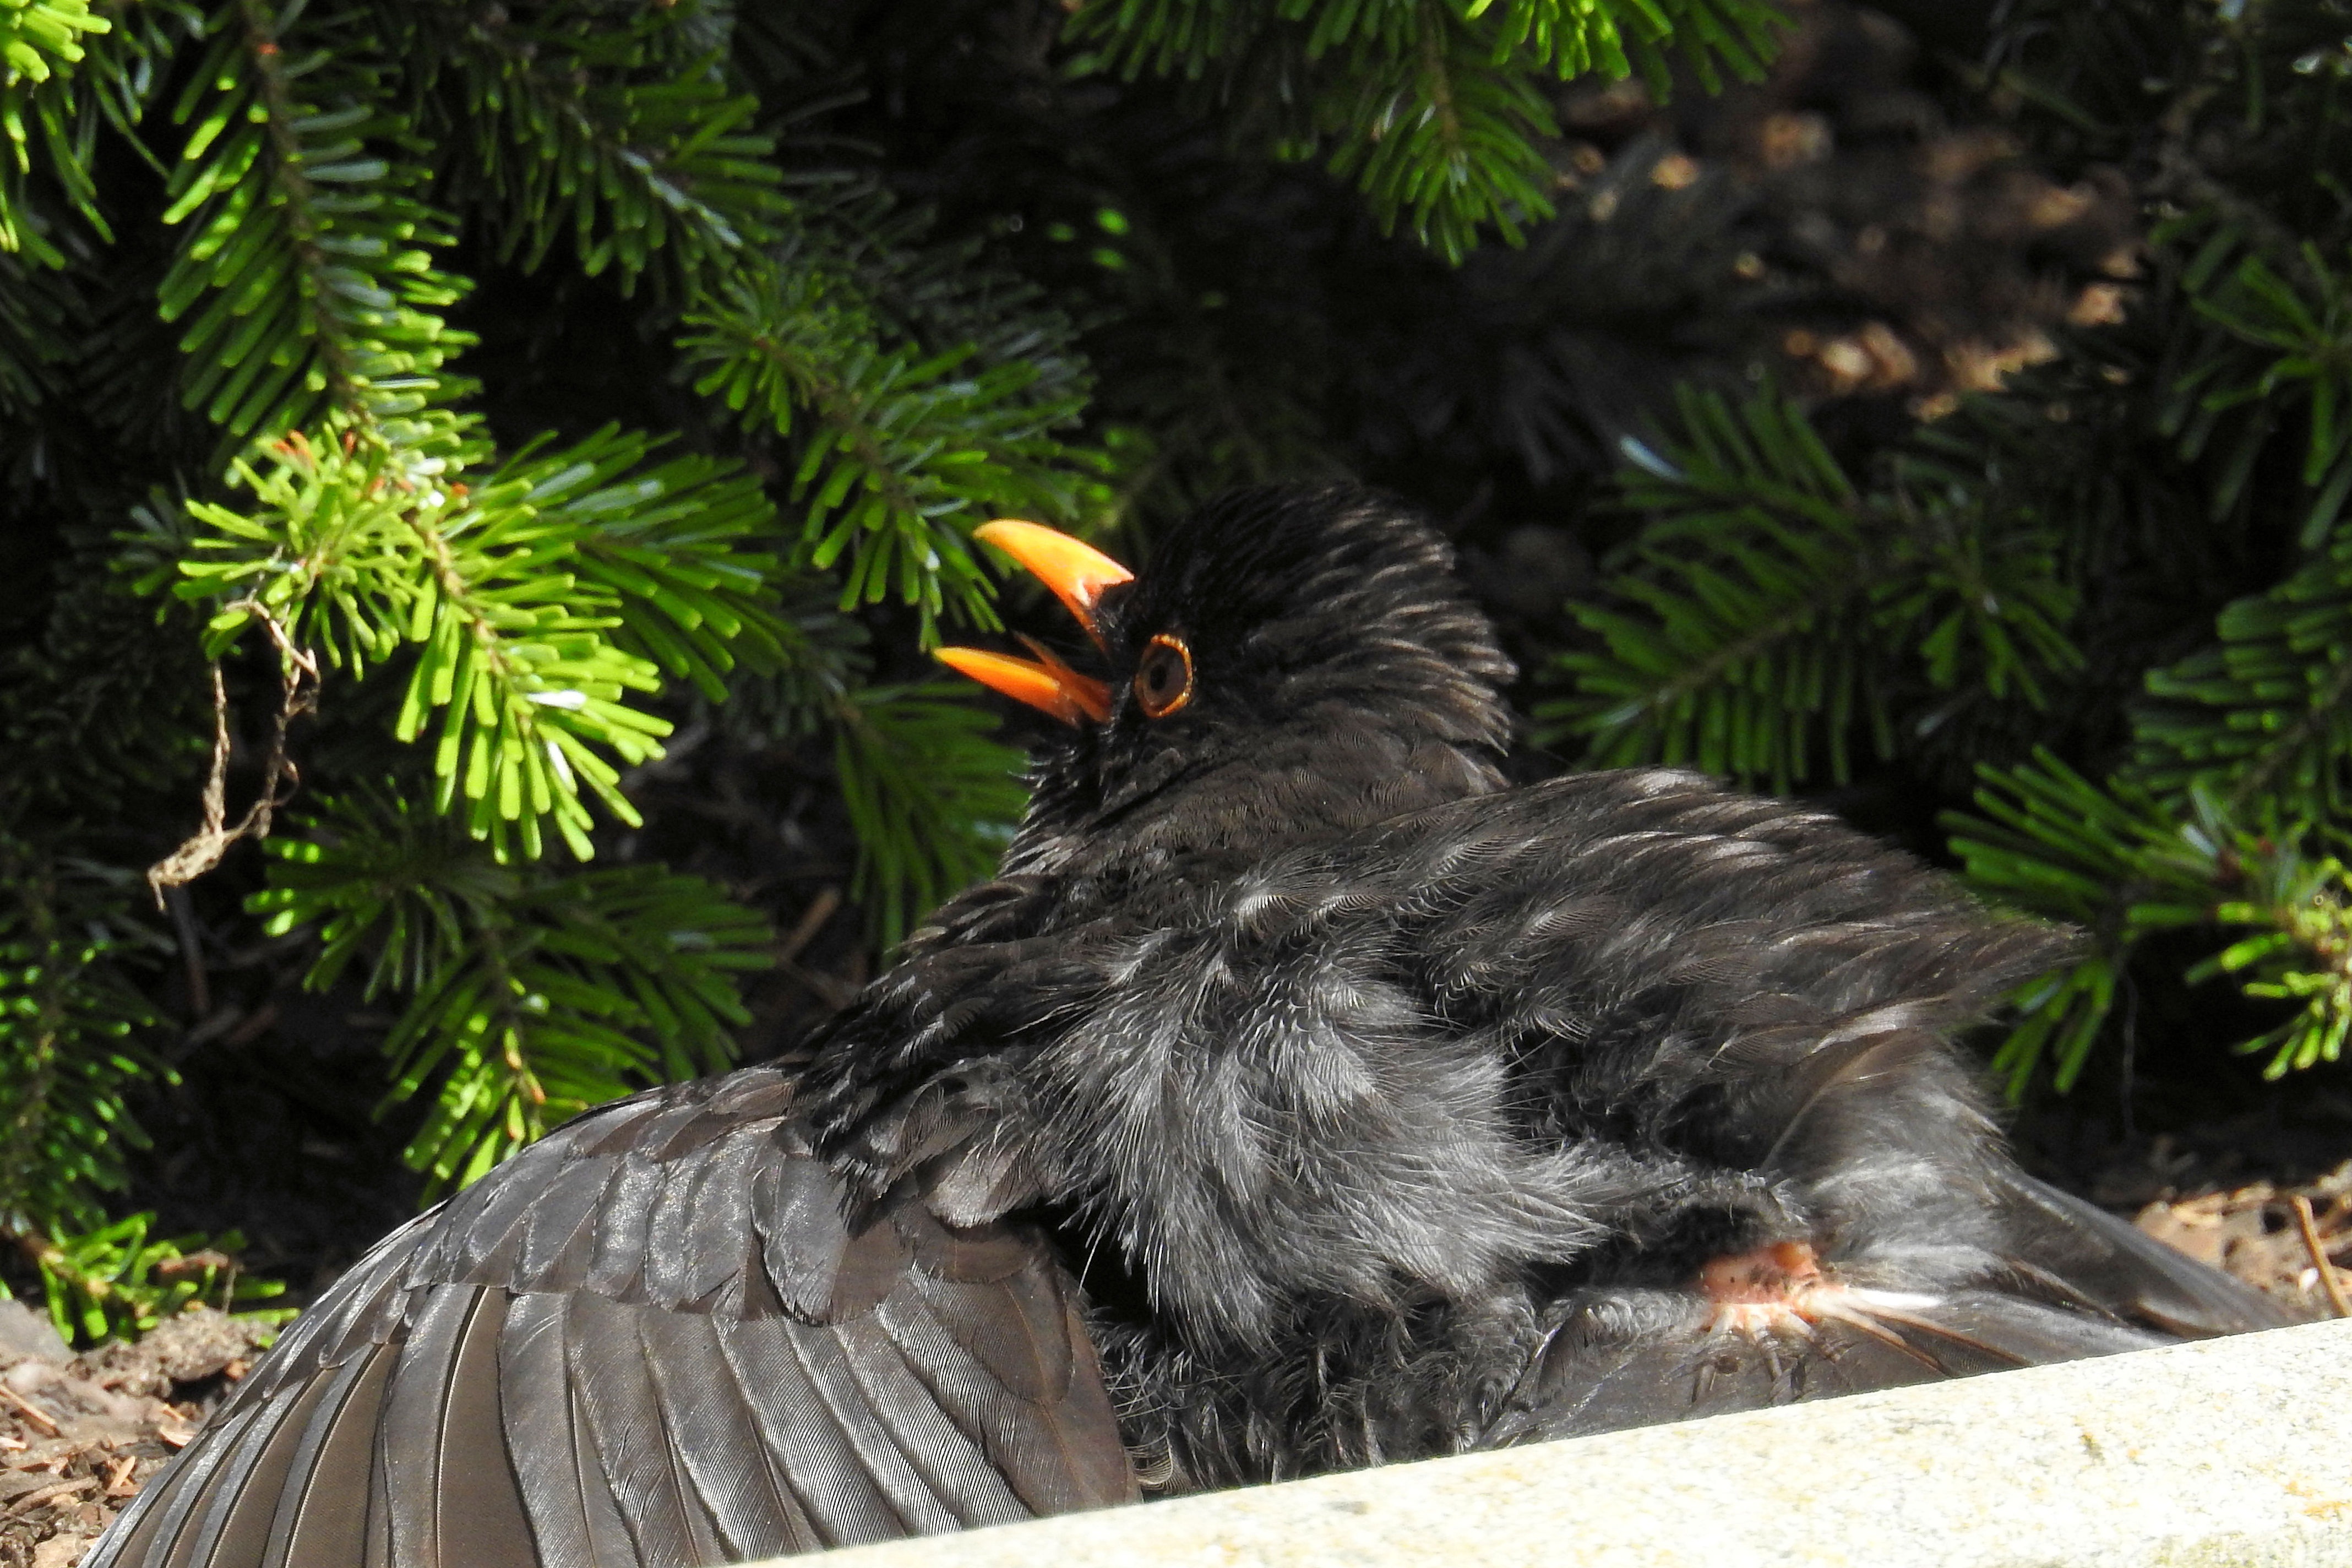
bird, wildlife, zoo, beak, eagle, black, chicken, fauna, hot, vertebrate, blackbird, blackbird male, h chelnd, perching bird